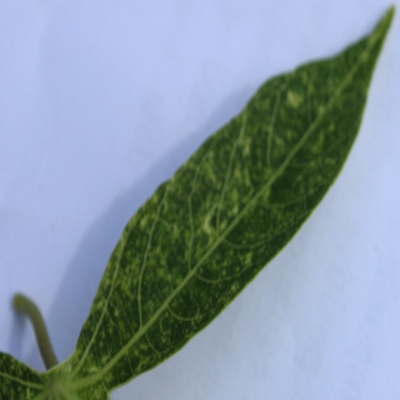
Crop: Cassava
Condition: green mite